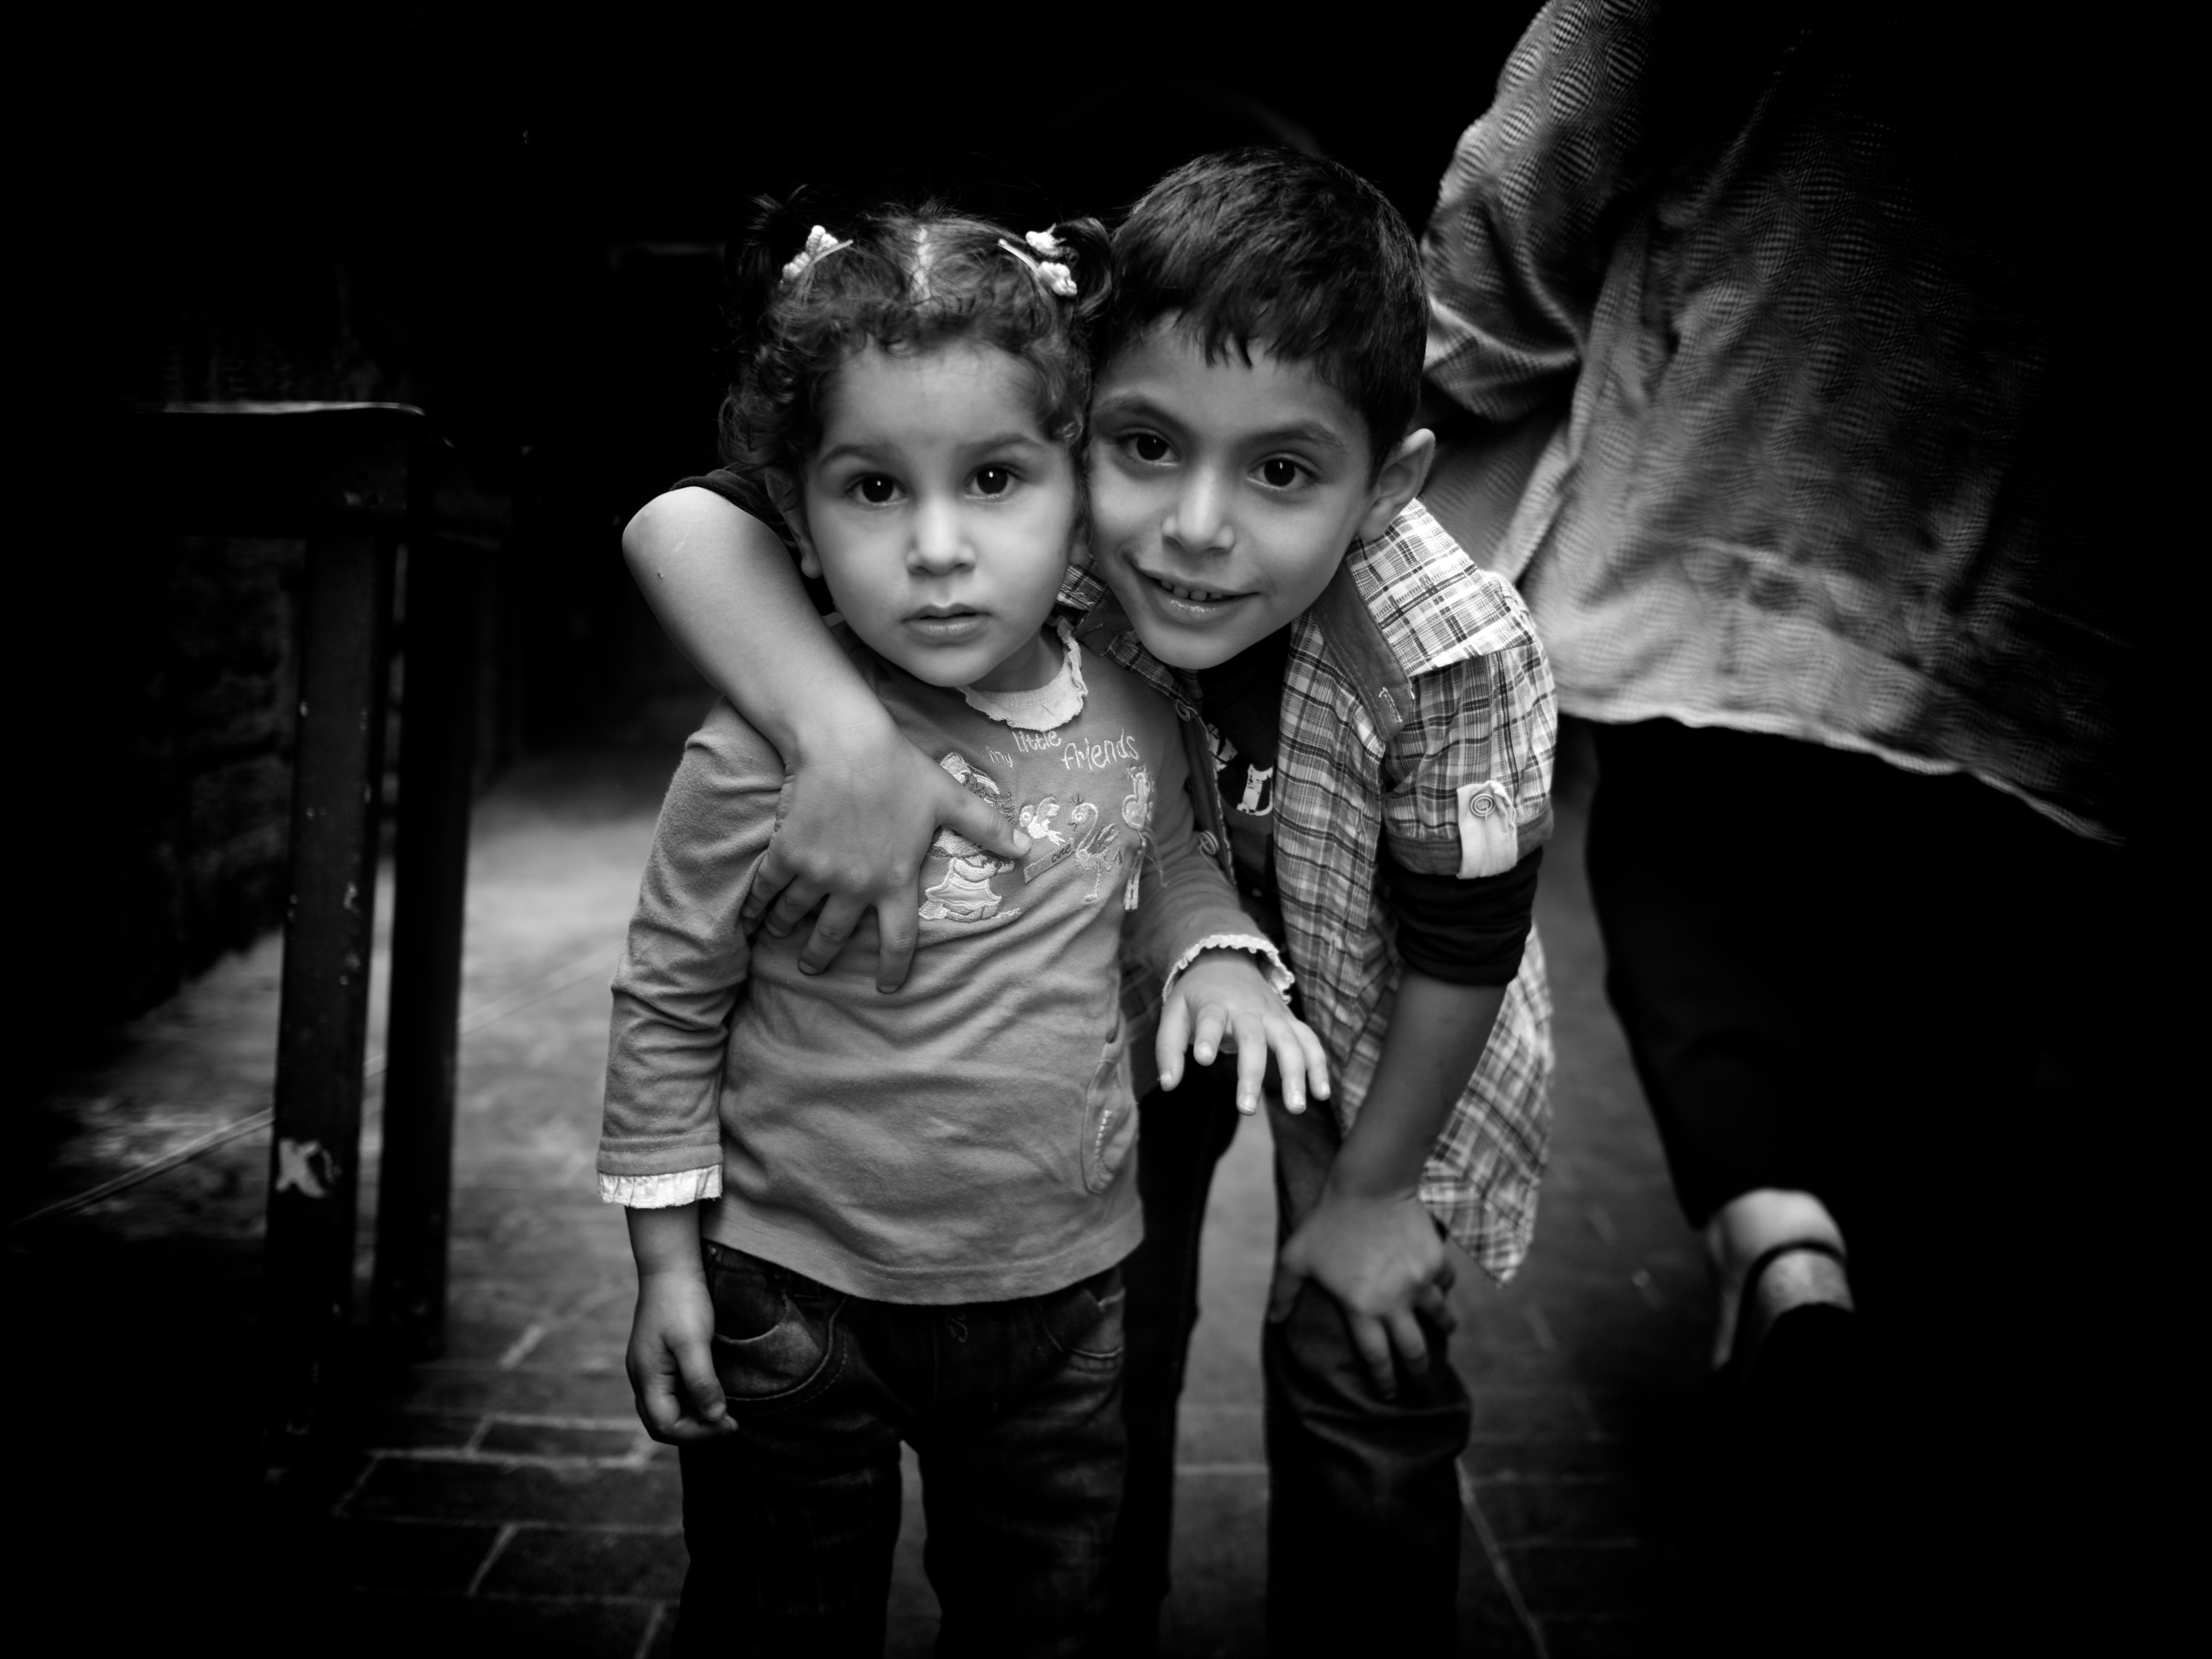
person, black and white, people, white, street, photography, ebook, portrait, training, child, darkness, black, monochrome, streetphotography, flickr, thomas, video, olympus, photograph, snapshot, omd, fuji, leica, emotion, monochrom, leuthard, hcb, thomasleuthard, photo shoot, monochrome photography, portrait photography, film noir